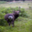
Label: deer